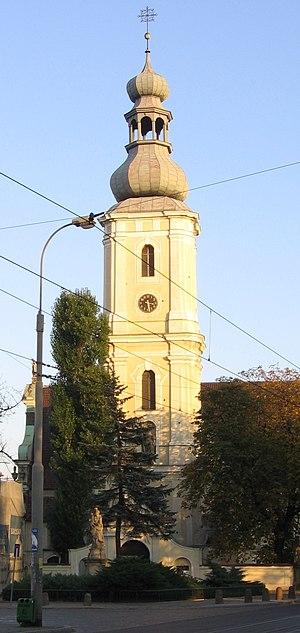
L'église Saint-Maurice est située au 34 rue Traugutta à Wrocław. Elle était à l'origine d'architecture gothique, composée d'une seule nef avec une chapelle du XVᵉ siècle et un clocher de style baroque construit au XVIIIᵉ siècle, selon le projet de l'architecte J. Peintner.